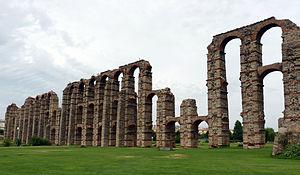
L'aqueduc des Miracles ou pont des Miracles est un aqueduc romain qui alimentait la colonie d'Emerita Augusta, future ville de Mérida, dans l'Estrémadure en Espagne.